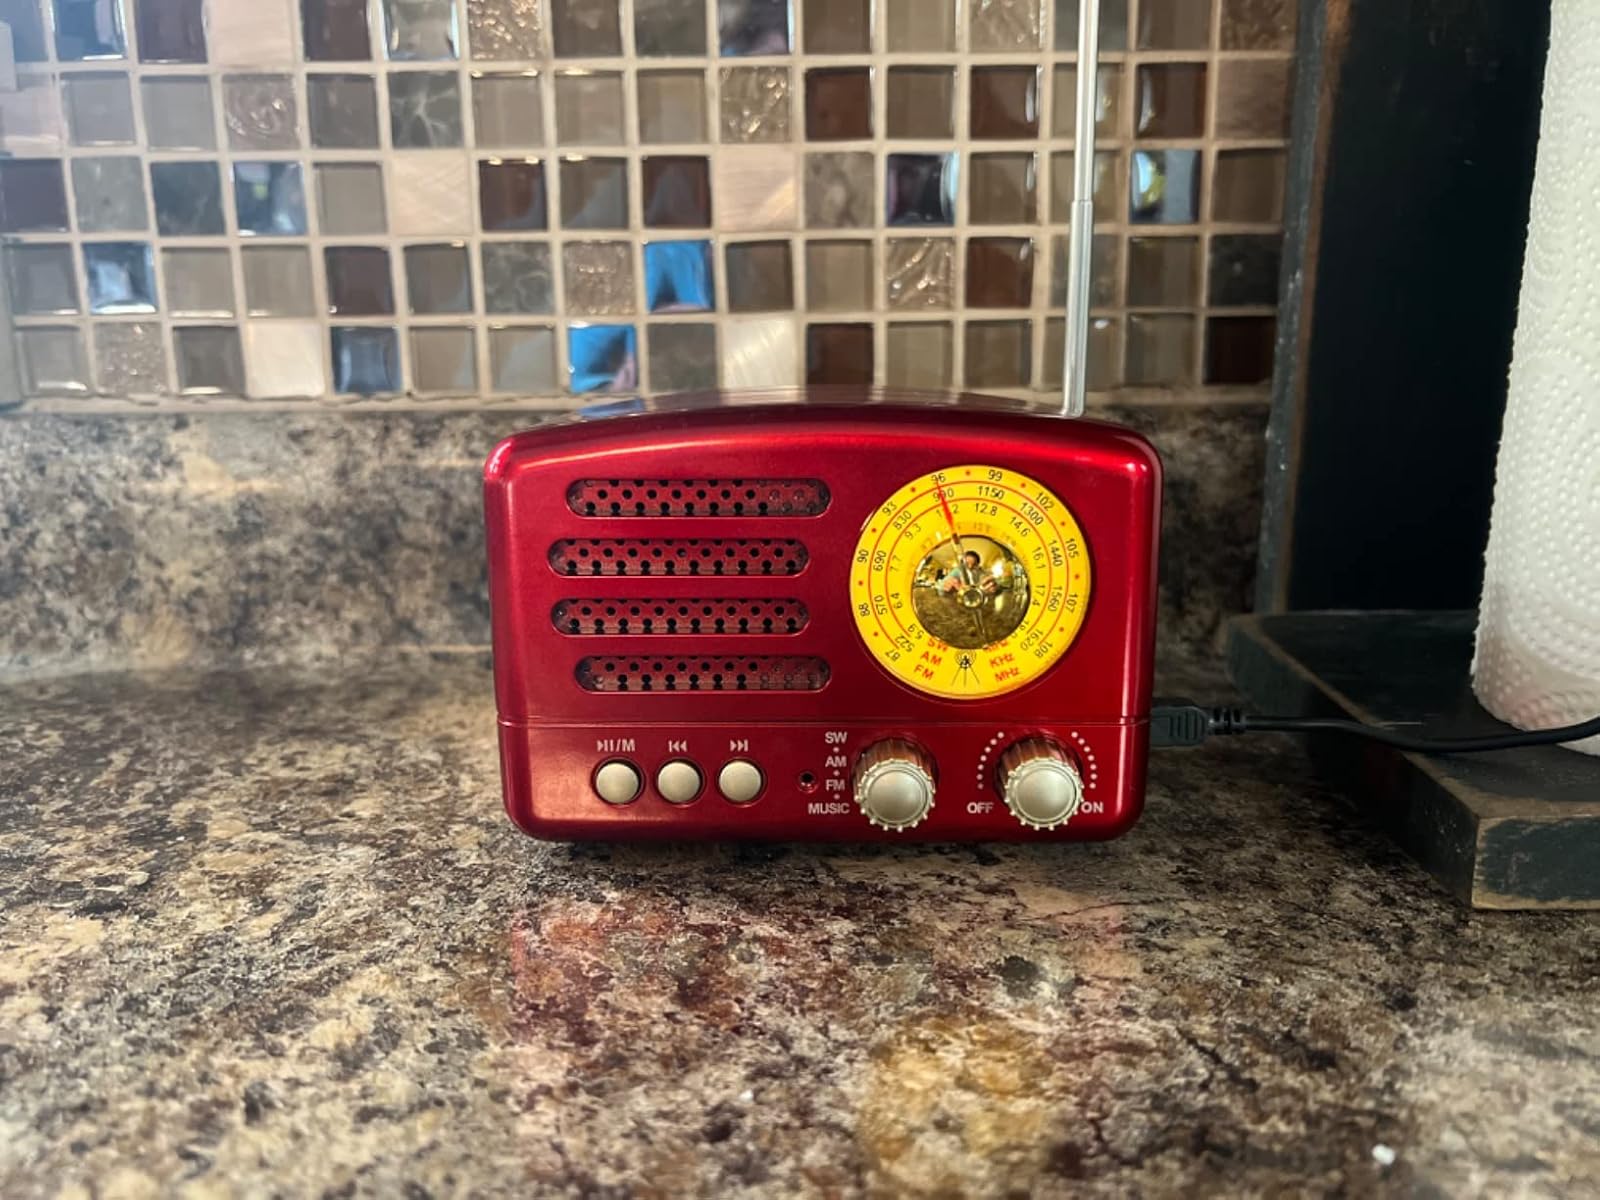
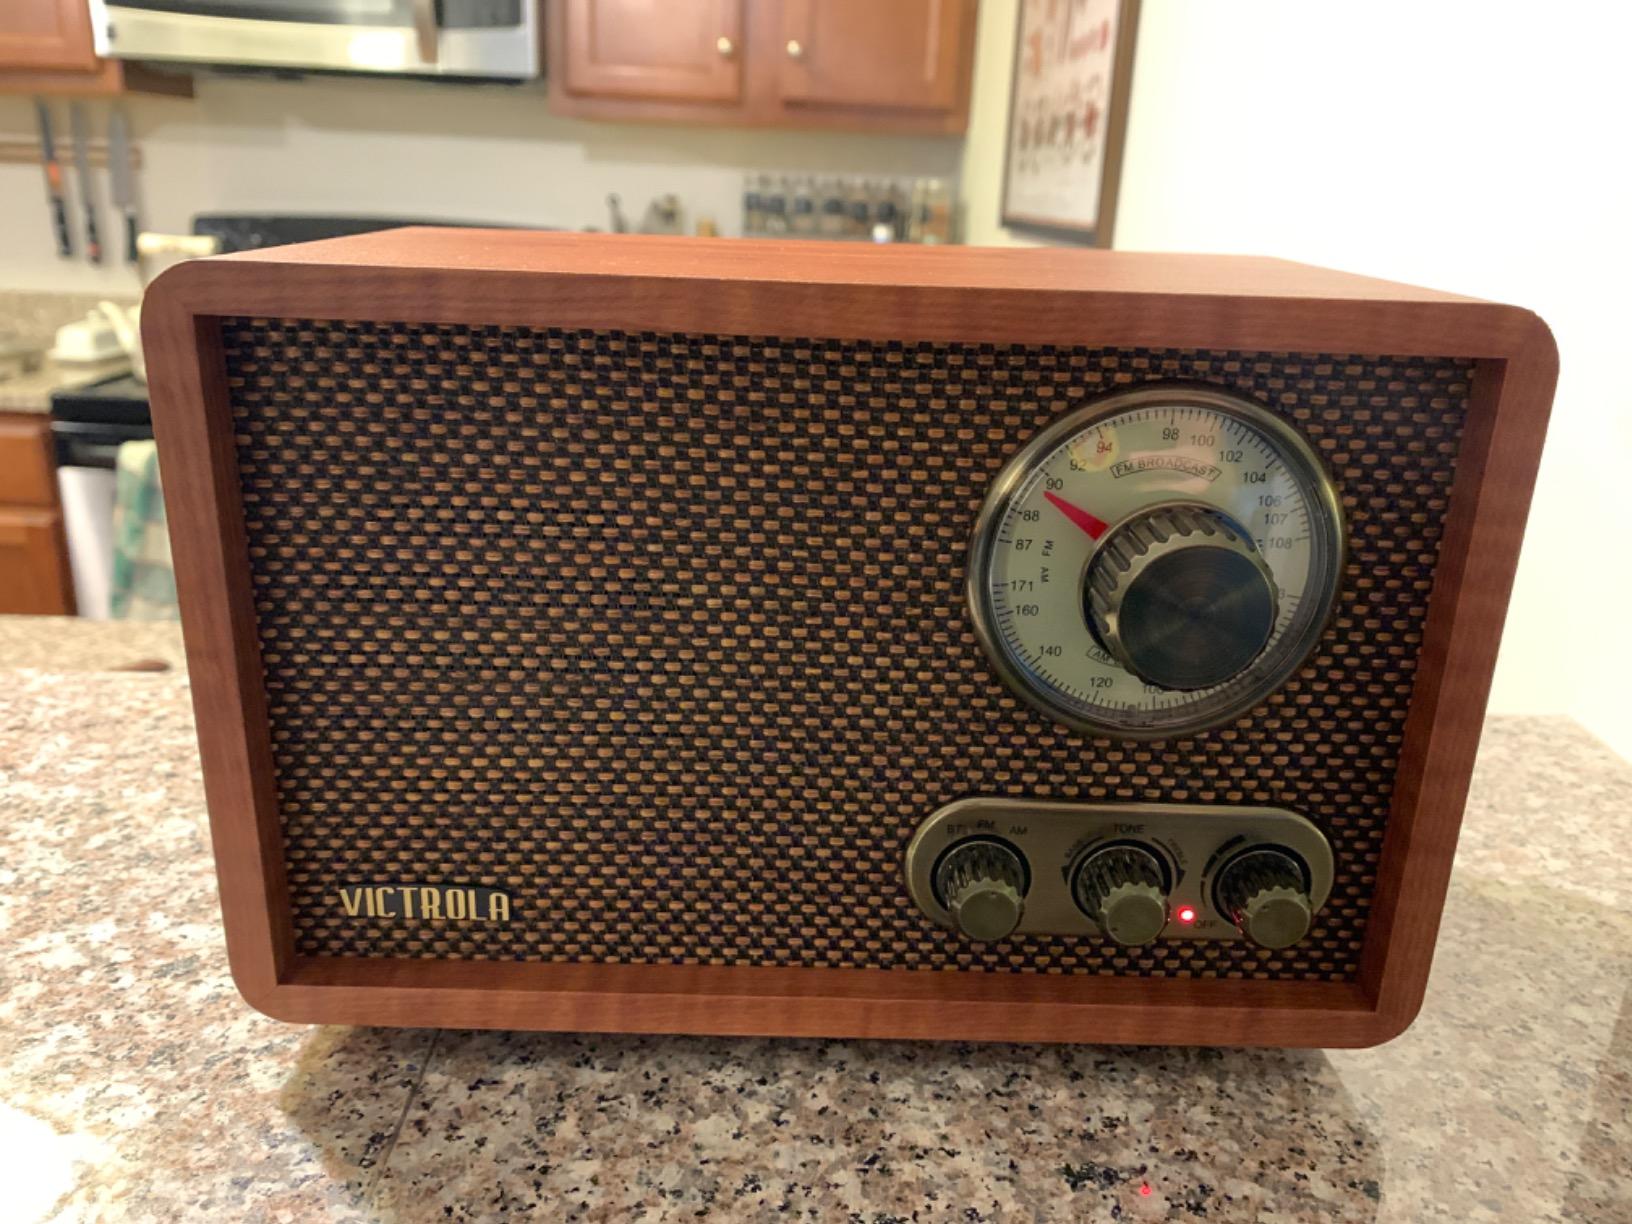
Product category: radio
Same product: no